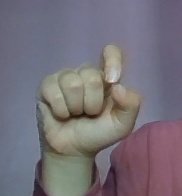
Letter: fa